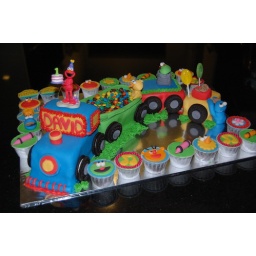
The whole look of the cake before I added more grass to put in the HB words.